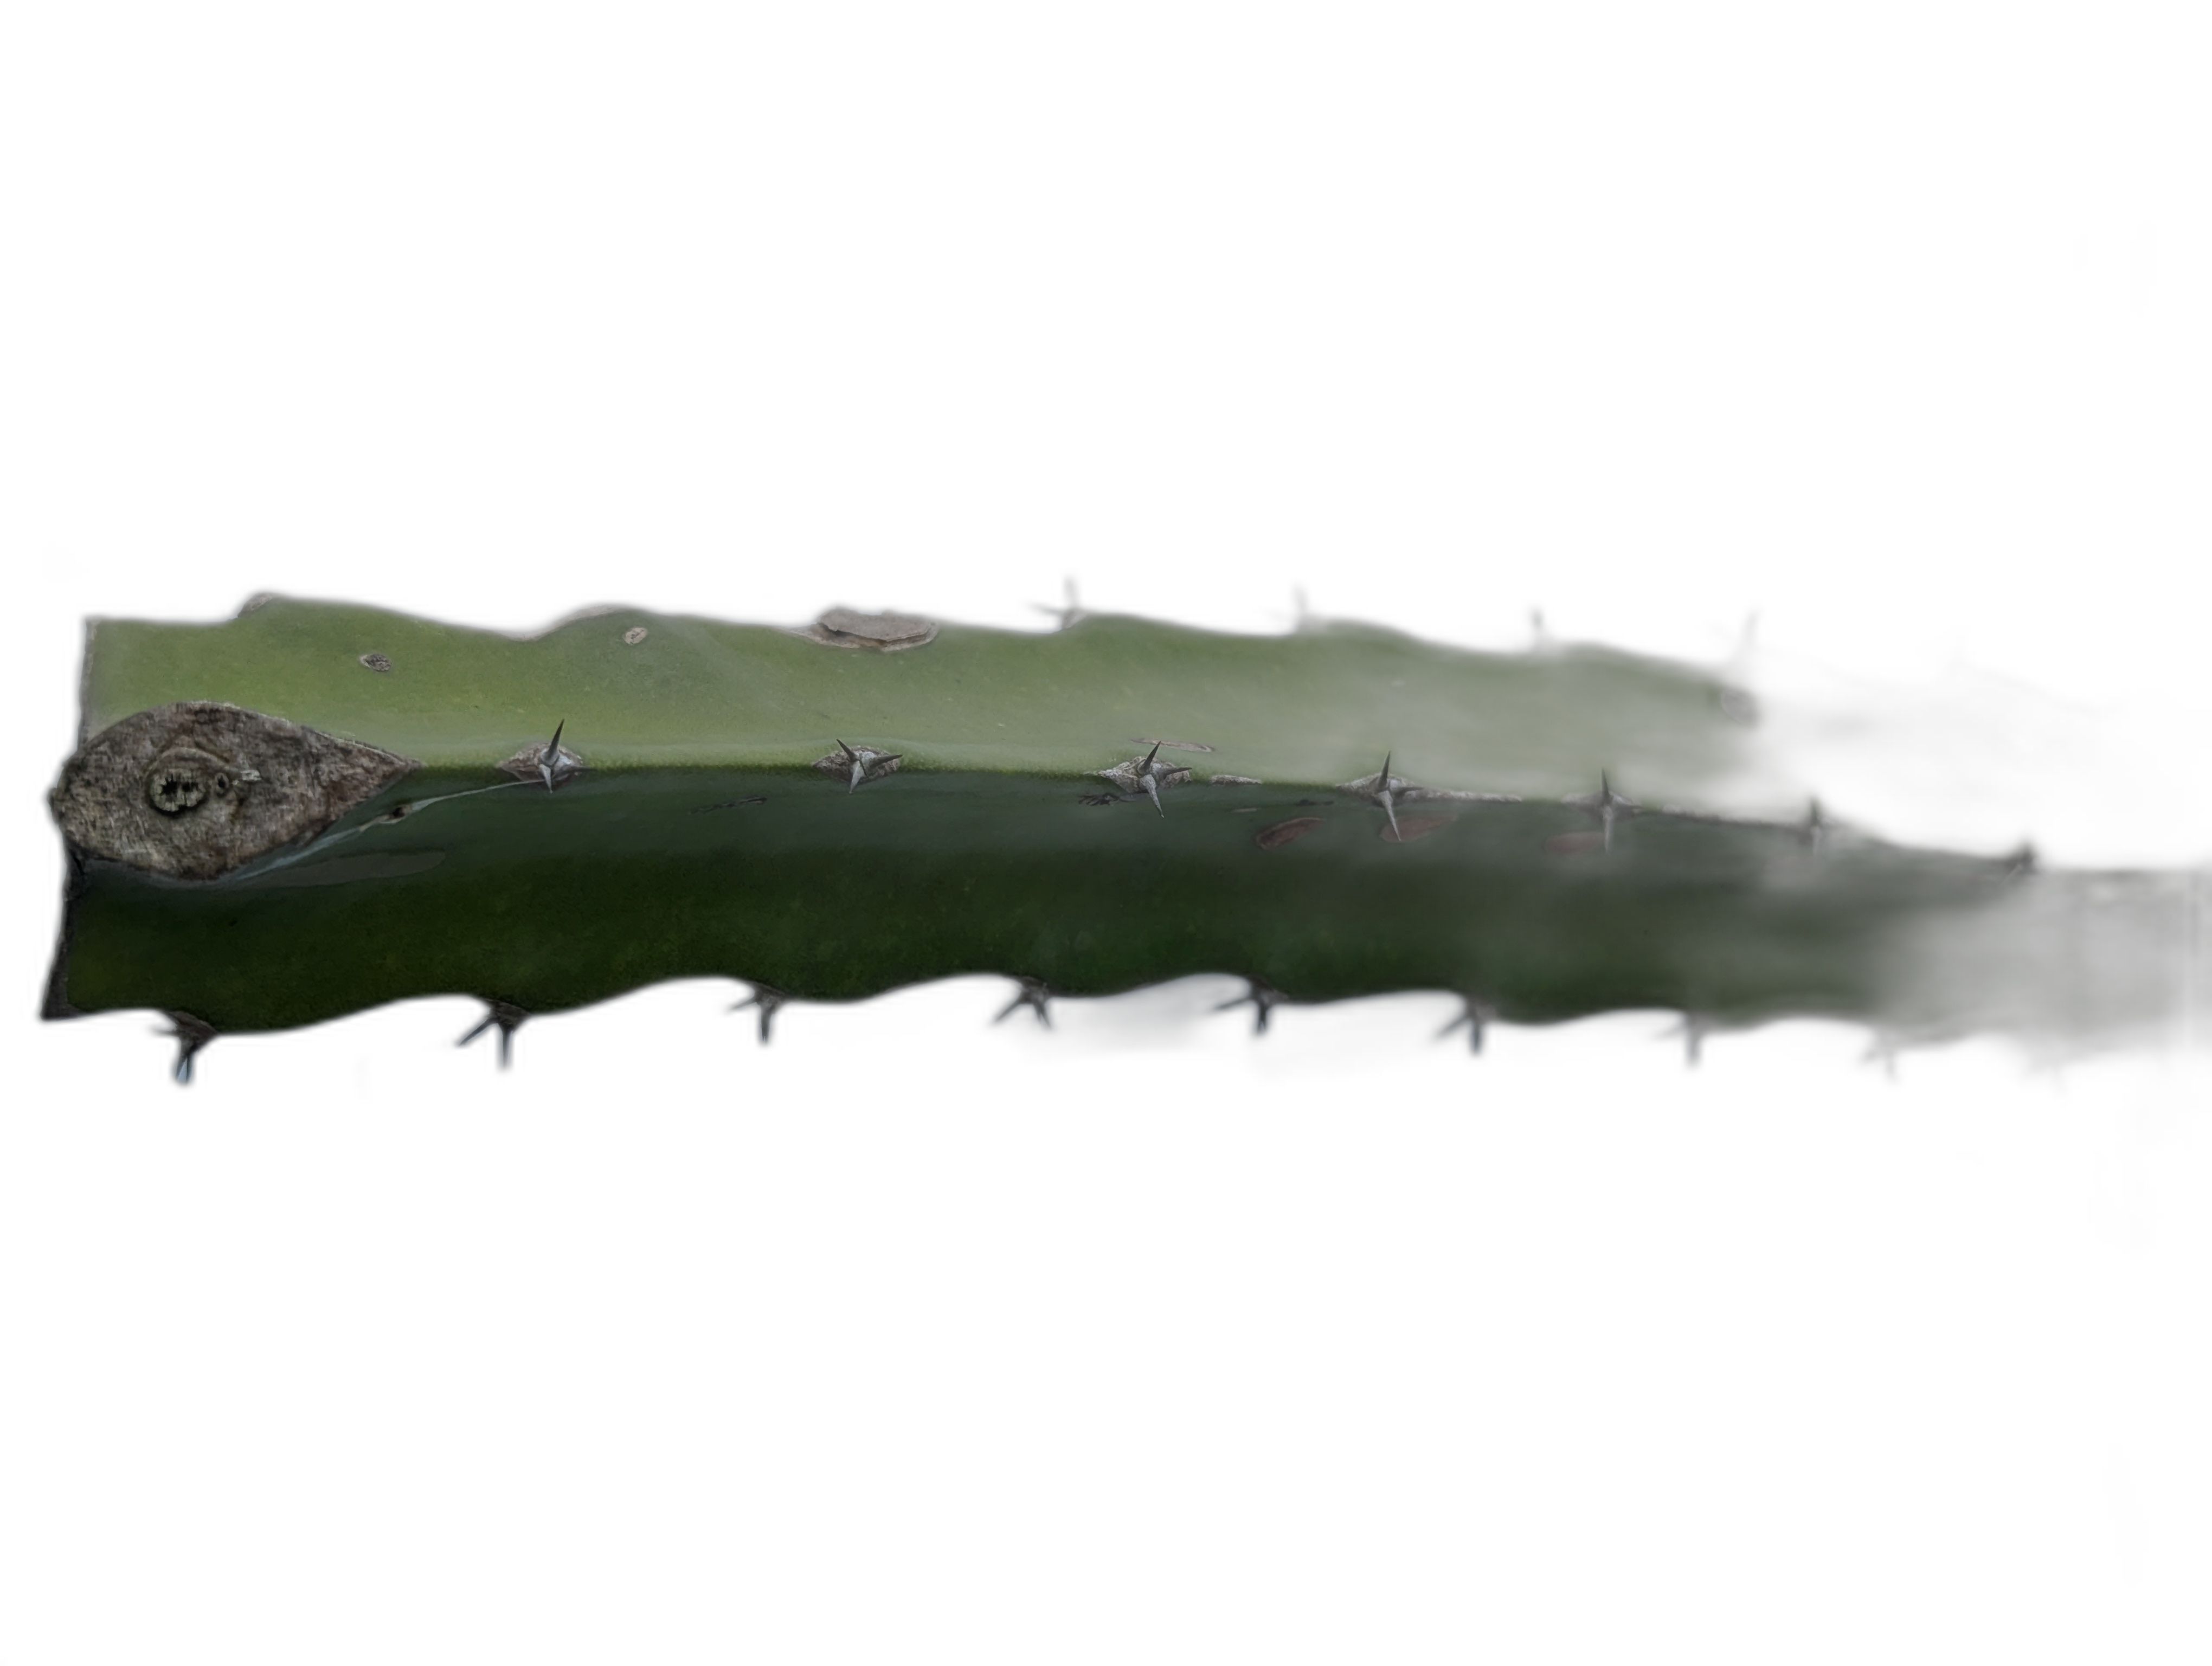
Label: Good leaf